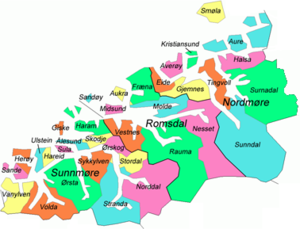
Møre og Romsdal / Kommuner
Location of Møre og Romsdal Municipalities
Møre og Romsdal er et fylke i Norge. Fylket består af tre distrikter: Nordmøre, Romsdal og Sunnmøre. De tre vigtige byer Ålesund, Kristiansund og Molde ligger også i fylket.